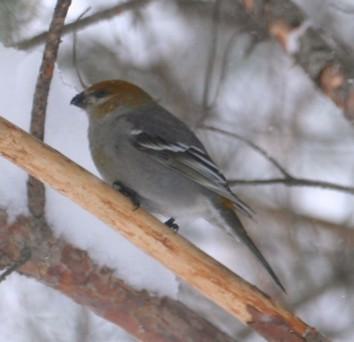
A photo of a pine grosbeak